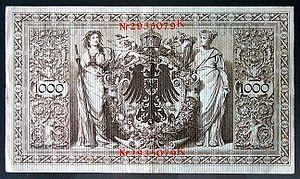
Le mark-or, officiellement nommé simplement mark, en allemand Goldmark et Mark respectivement, en abrégé Mk ou ℳ -, était la monnaie de compte utilisée dans l'Empire allemand entre 1873 et 1914. Il remplaça les diverses monnaies locales en usage avant l'unité allemande.